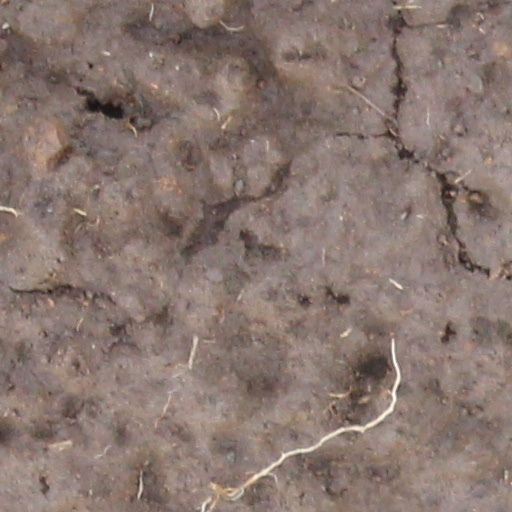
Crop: wheat